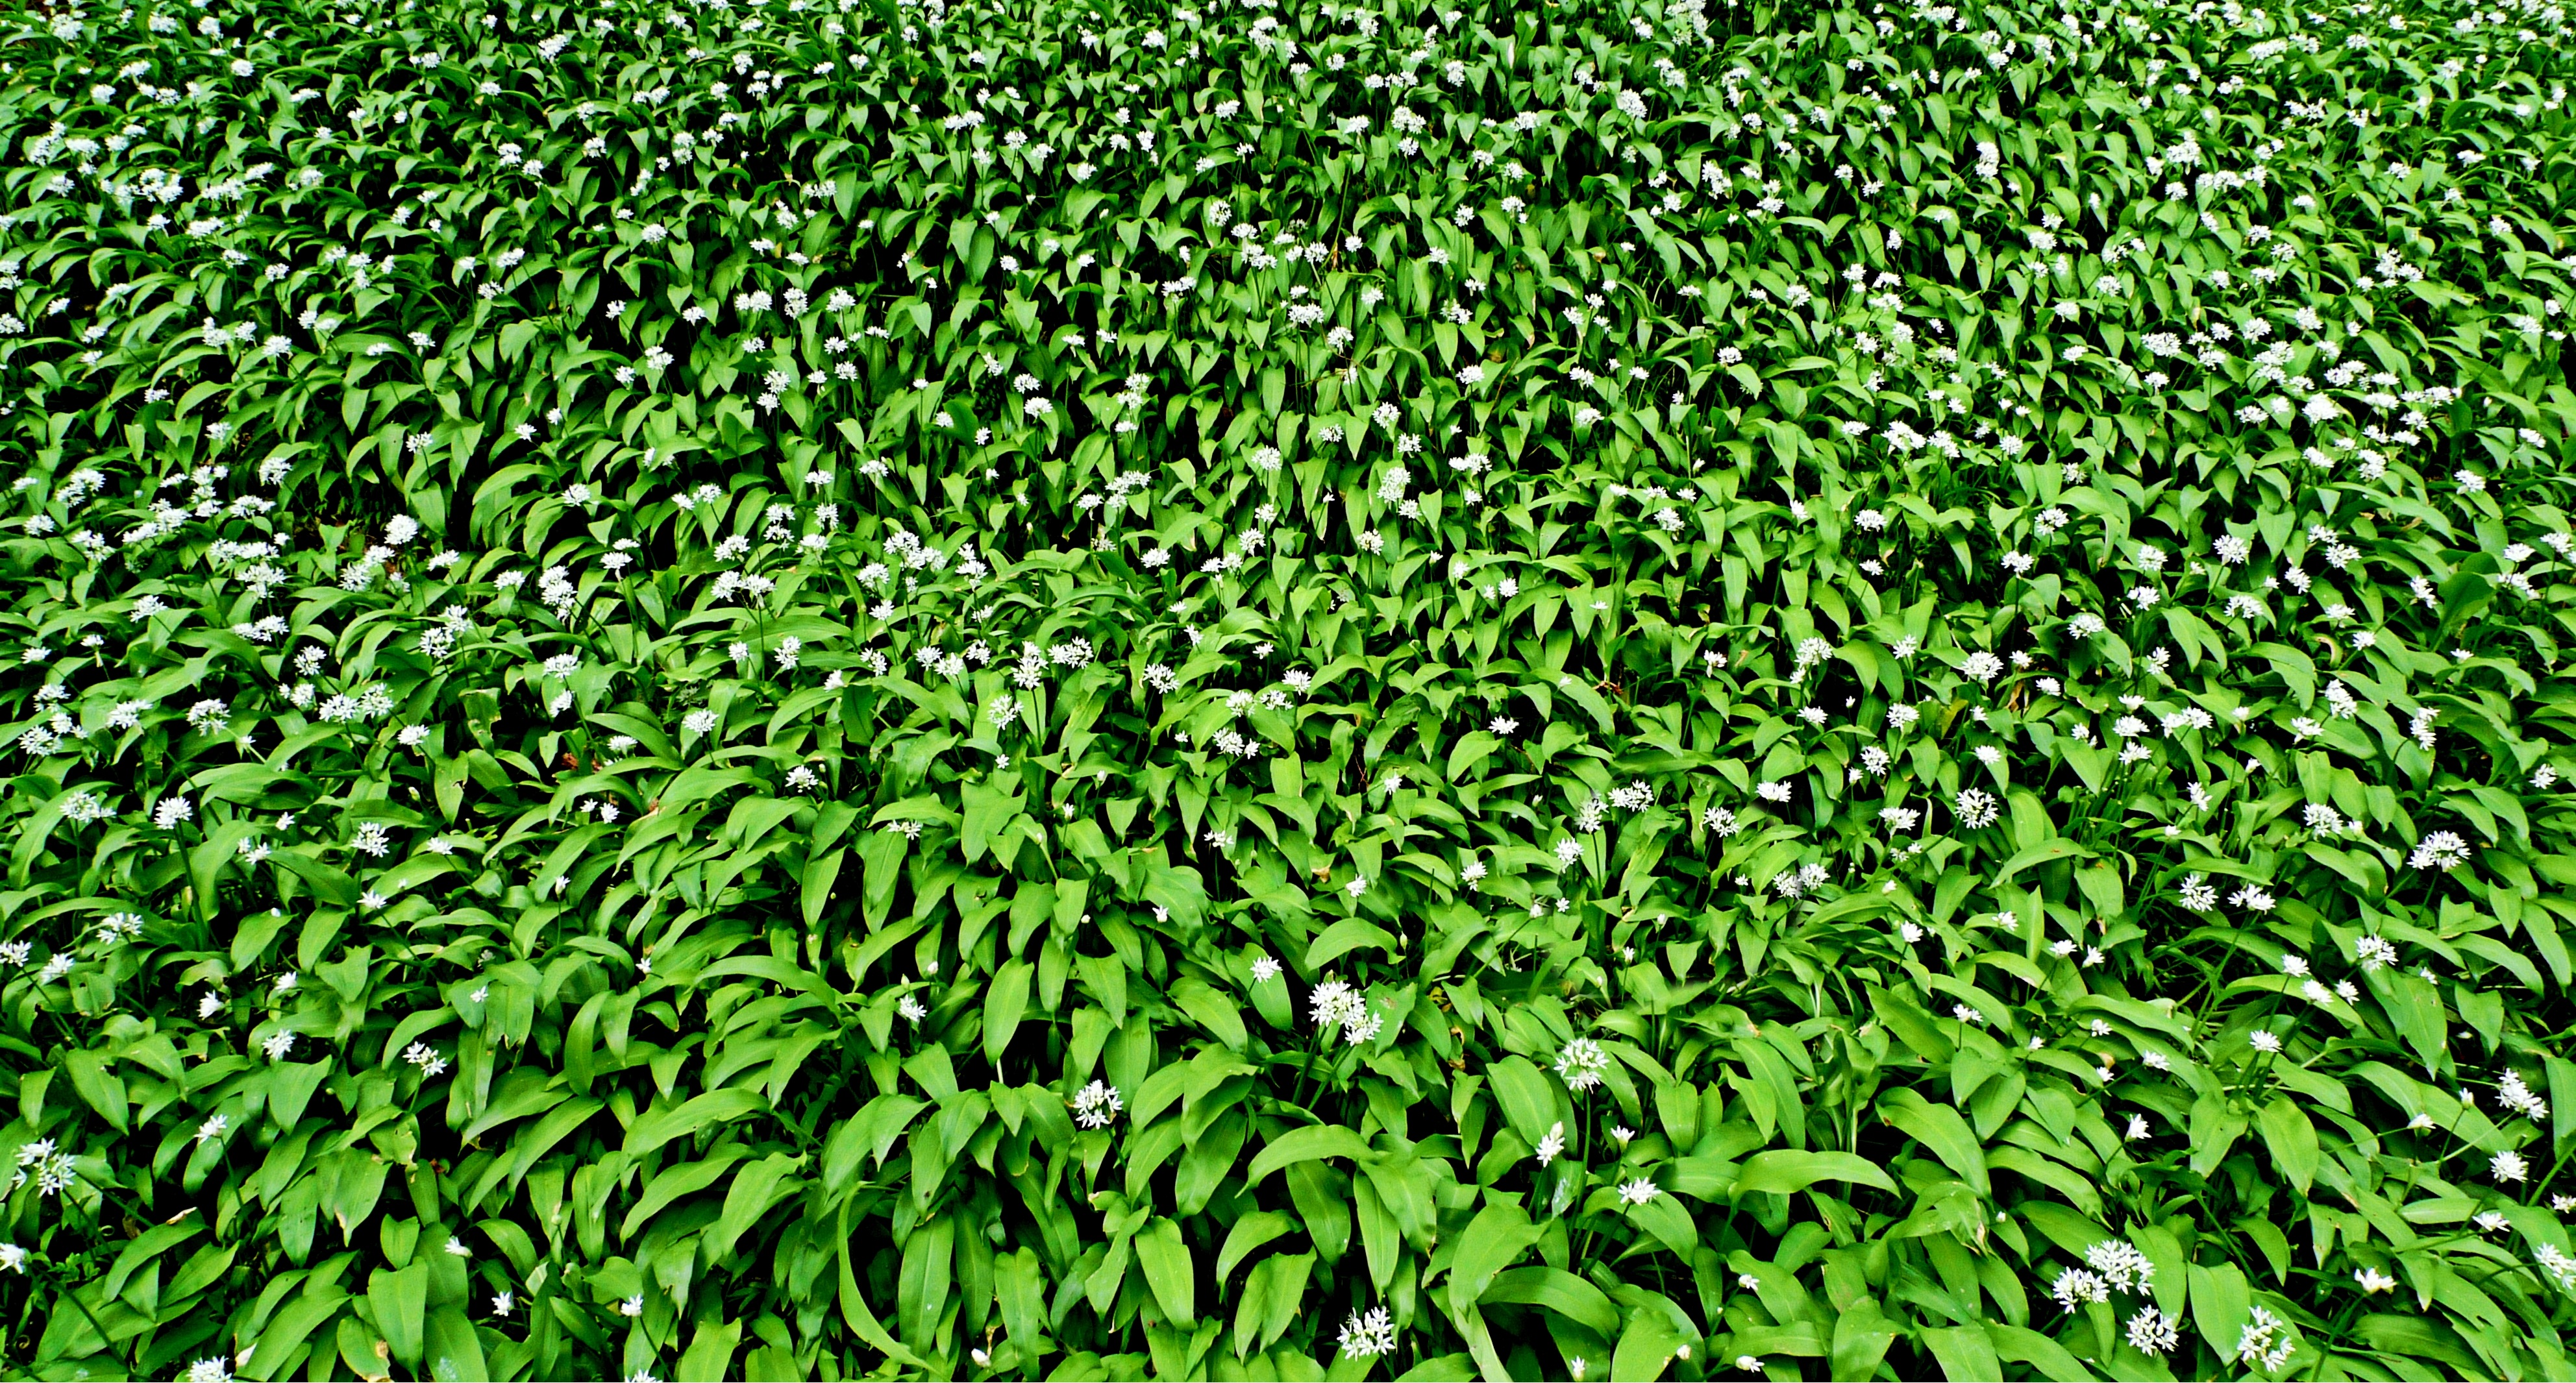
grass, plant, white, field, lawn, texture, leaf, flower, wild, foliage, spring, green, garlic, flavour, crop, natural, soil, agriculture, leaves, native, shrub, shady, plantation, springtime, woodland, allium, shaded, glade, forage, flavor, flooring, artificial turf, grass family